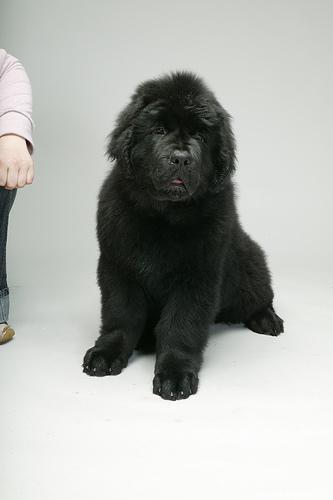
Newfoundland